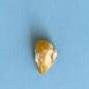
Maize quality: Bad